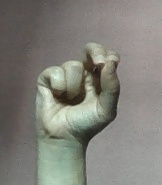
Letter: gaaf